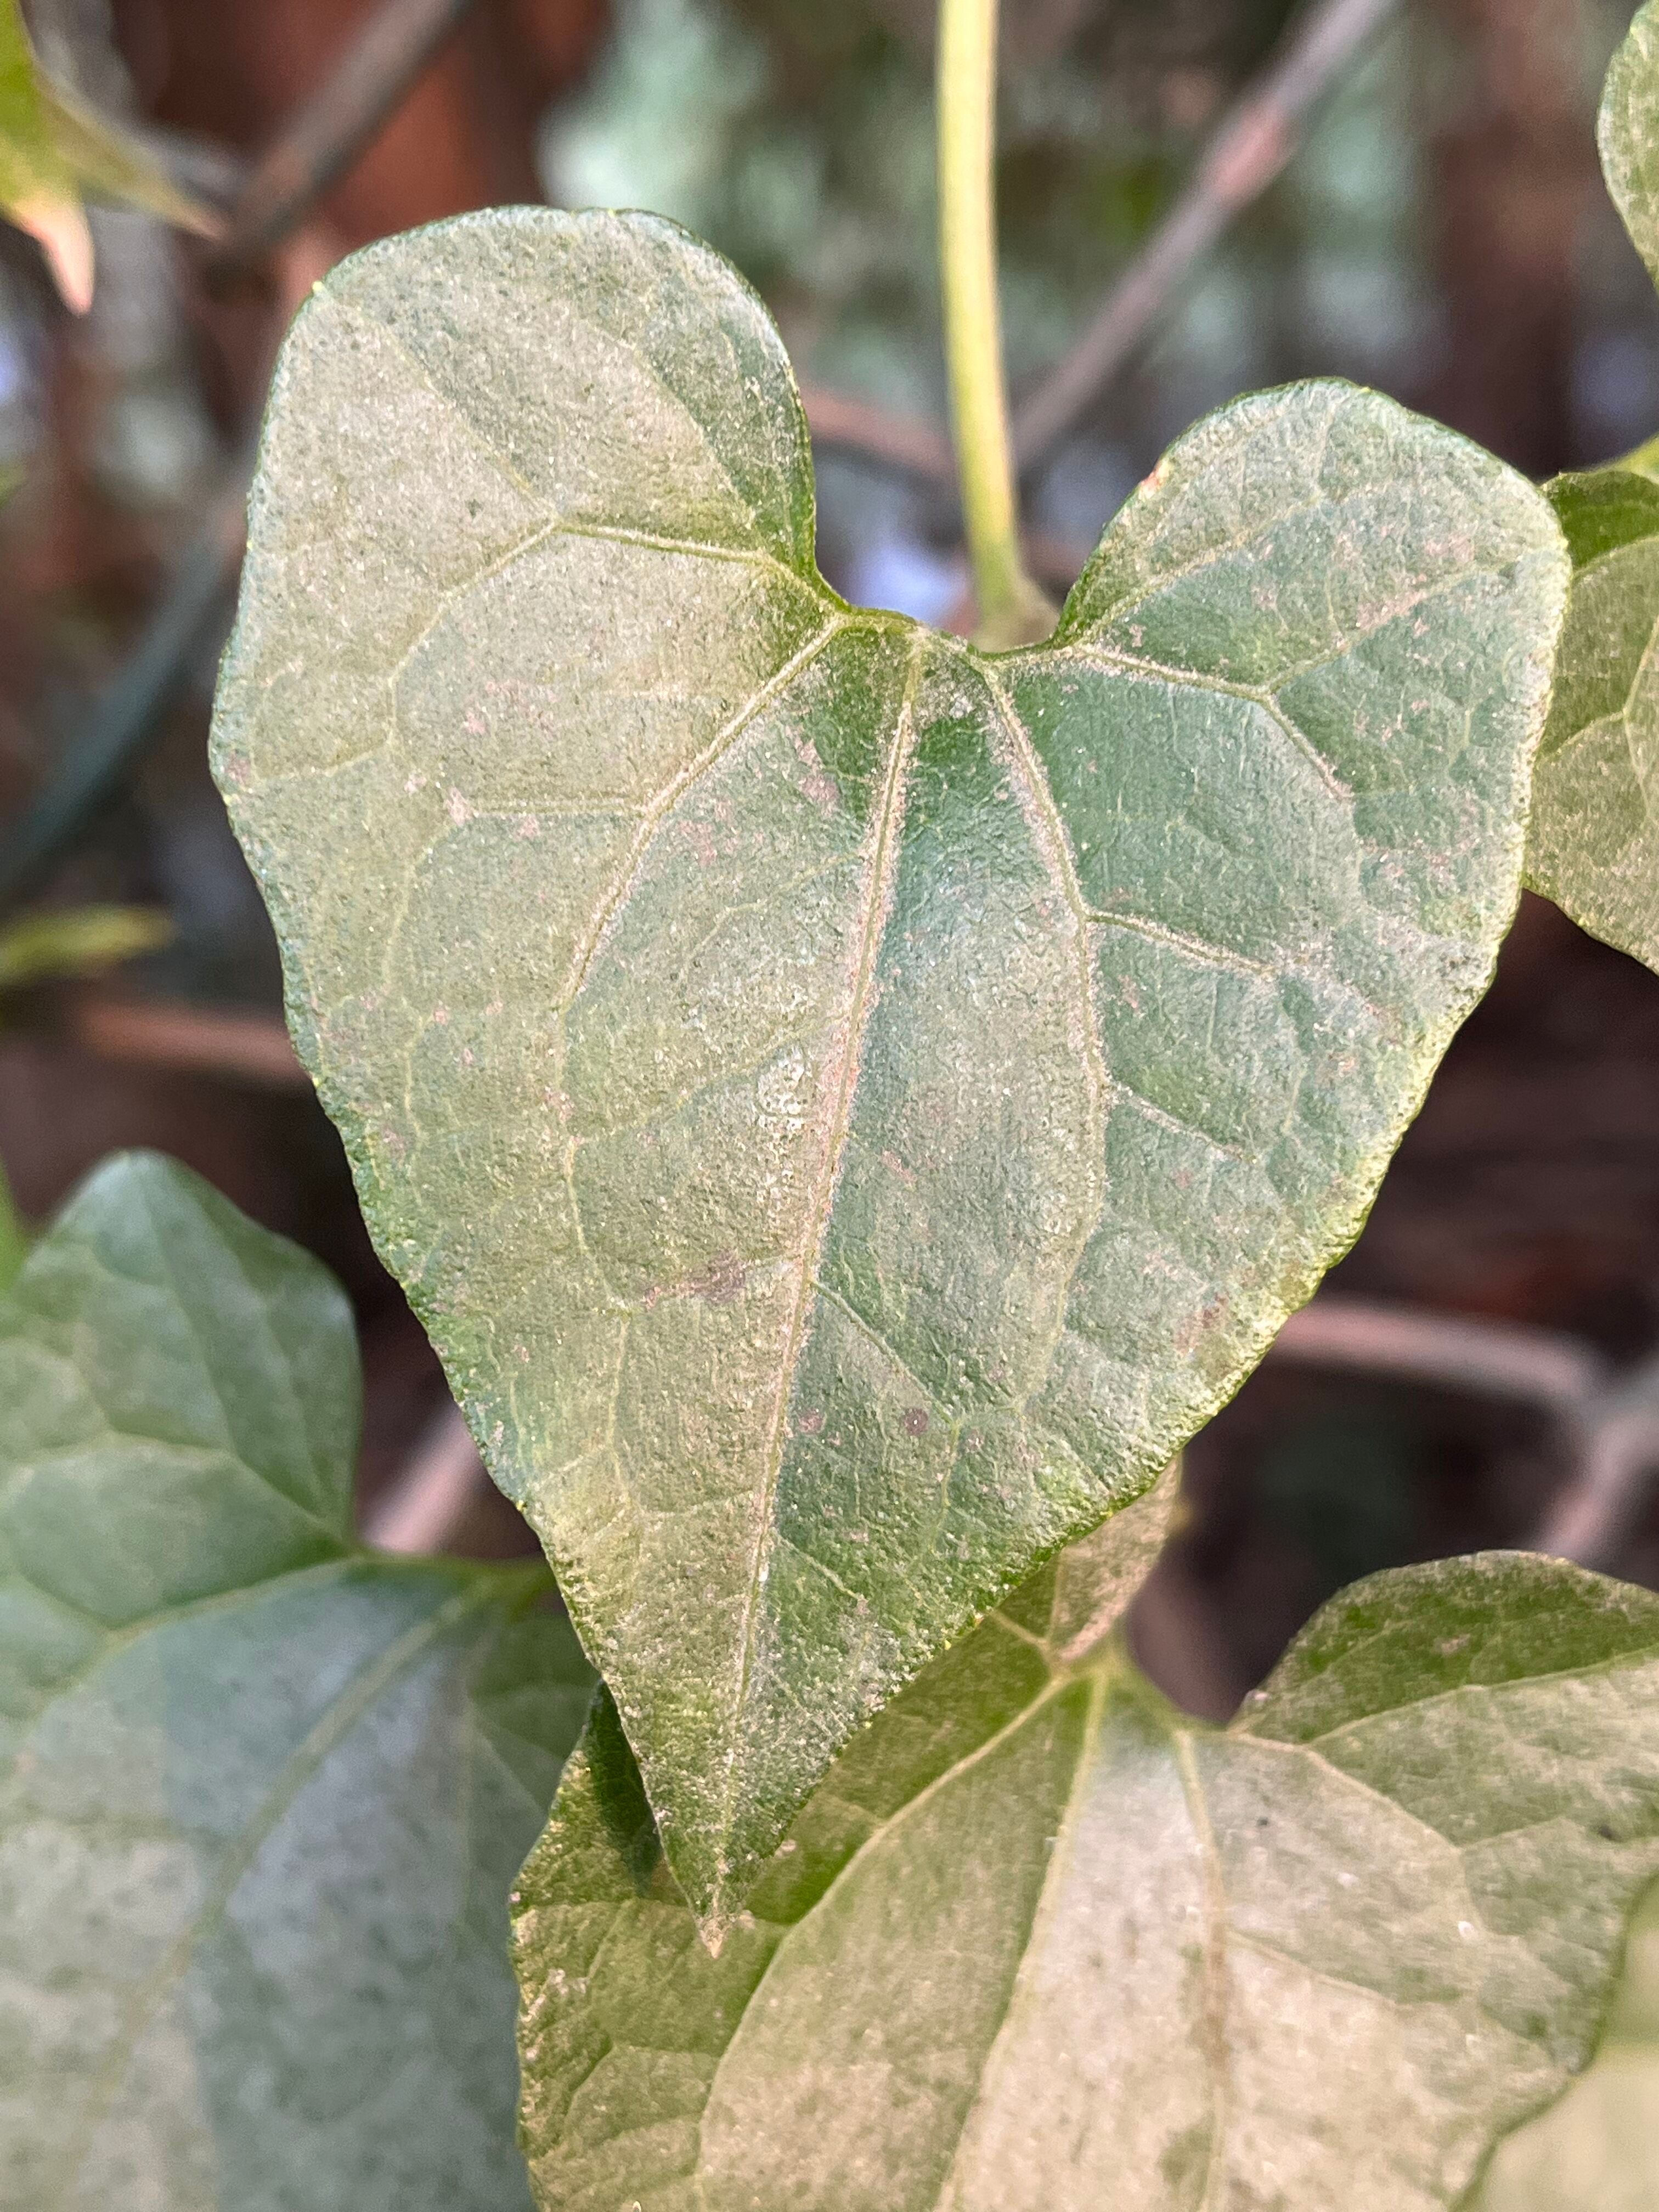
Plant species: mikania-micrantha